Oneworld

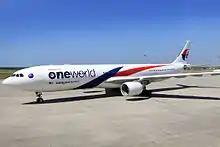
A Malaysia Airlines Airbus A330 in Oneworld livery

Finnair, Finland's largest airline and flag carrier, was the alliance's first new recruit on 9 December 1998. The alliance welcomed Iberia, Spain's flag carrier, as its second recruit on 15 February 1999. Both airlines, together with Iberia's franchisee, Iberia Regional Air Nostrum, joined the alliance on 1 September 1999, adding more than 50 destinations to the Oneworld network.